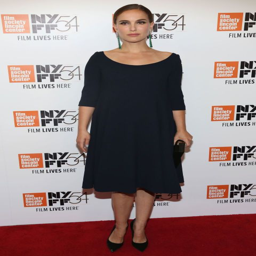
actor wears a demure little black dress for a screening of person .